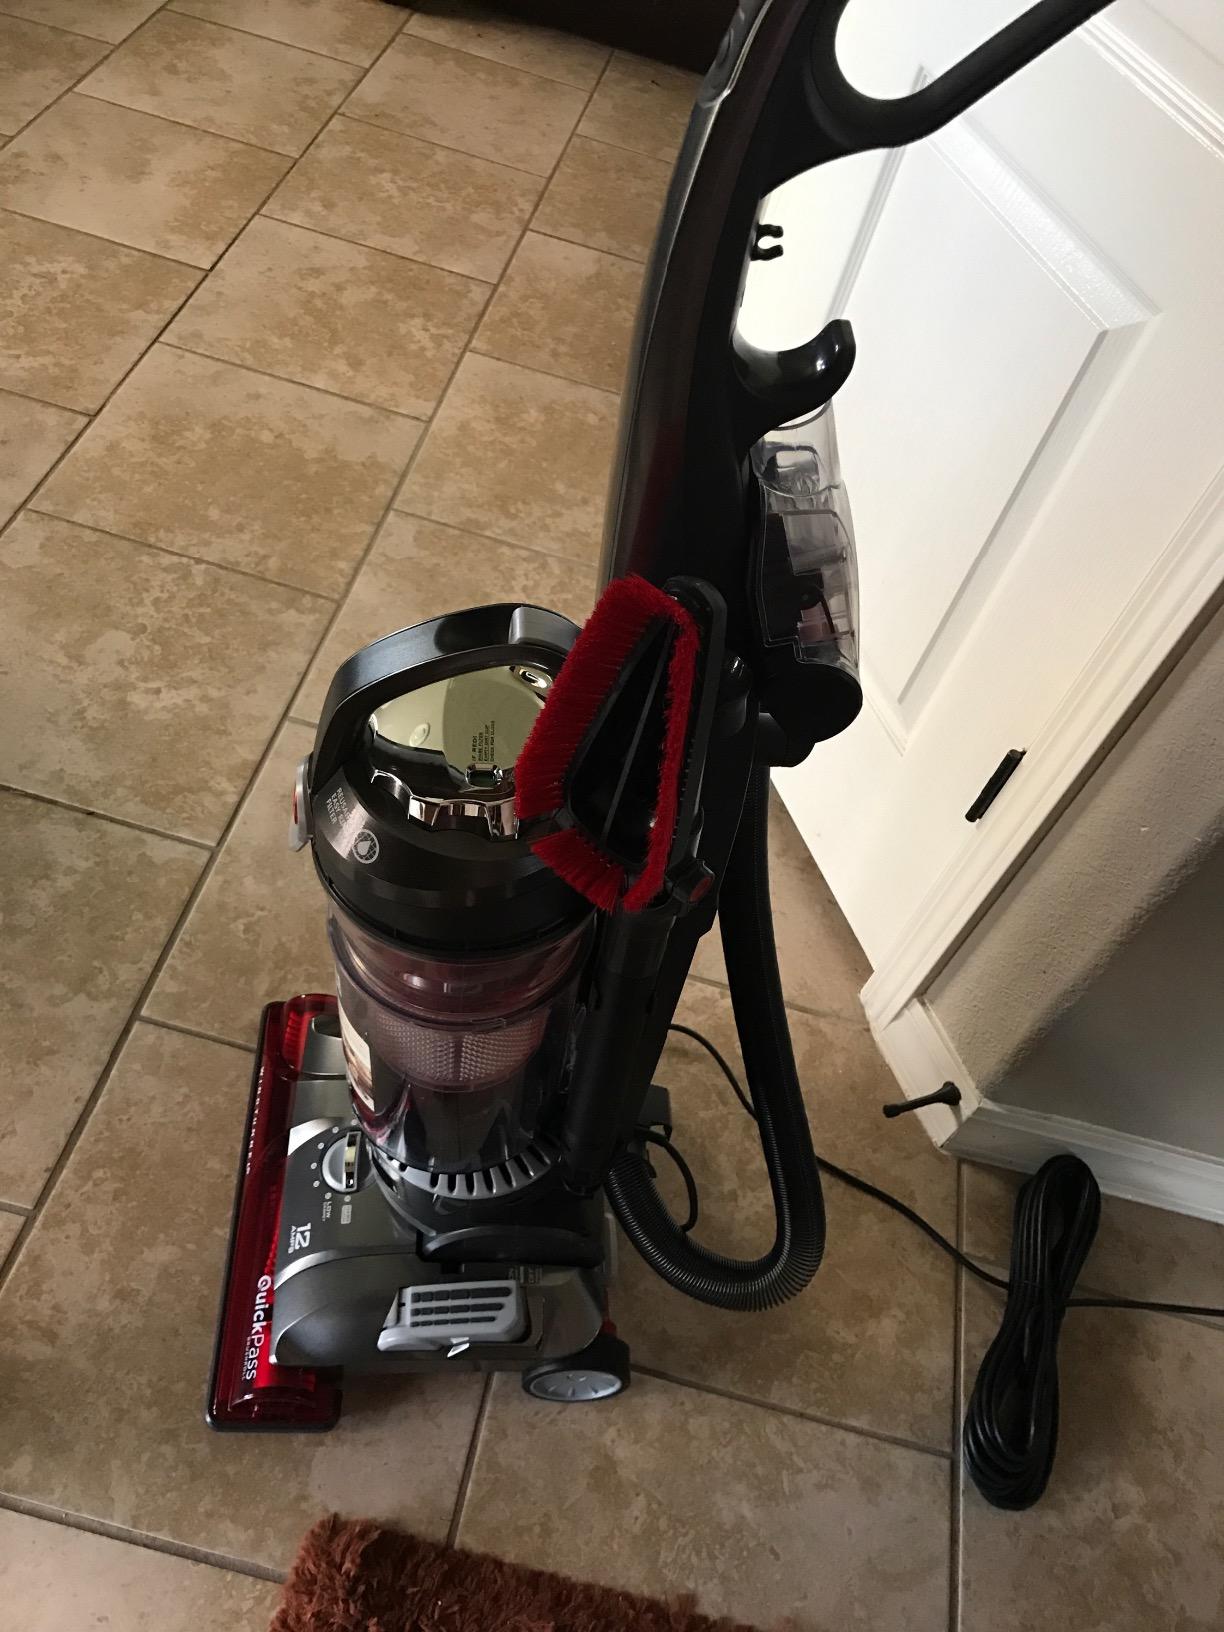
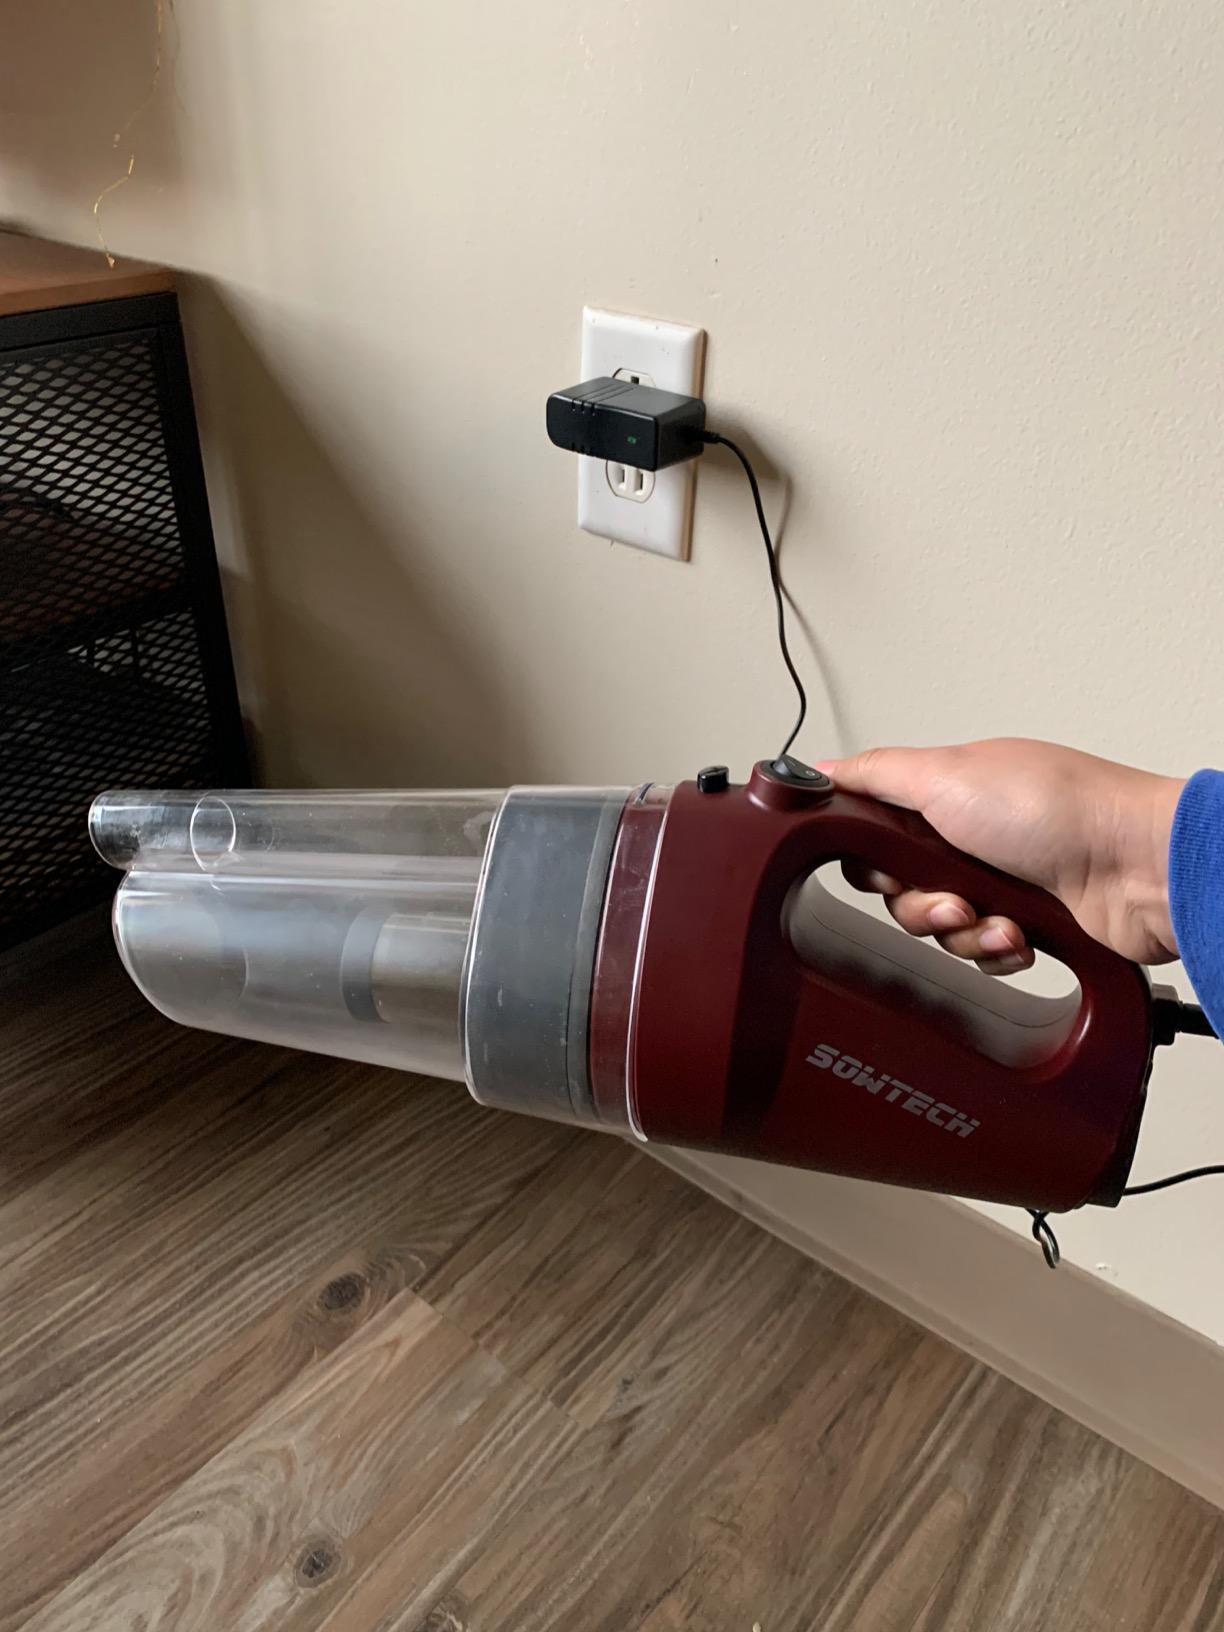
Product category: items_vacuum
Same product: no